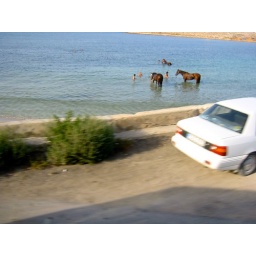
I took this out of the window of the bus on the way back from the beach. The horses were just in the water!